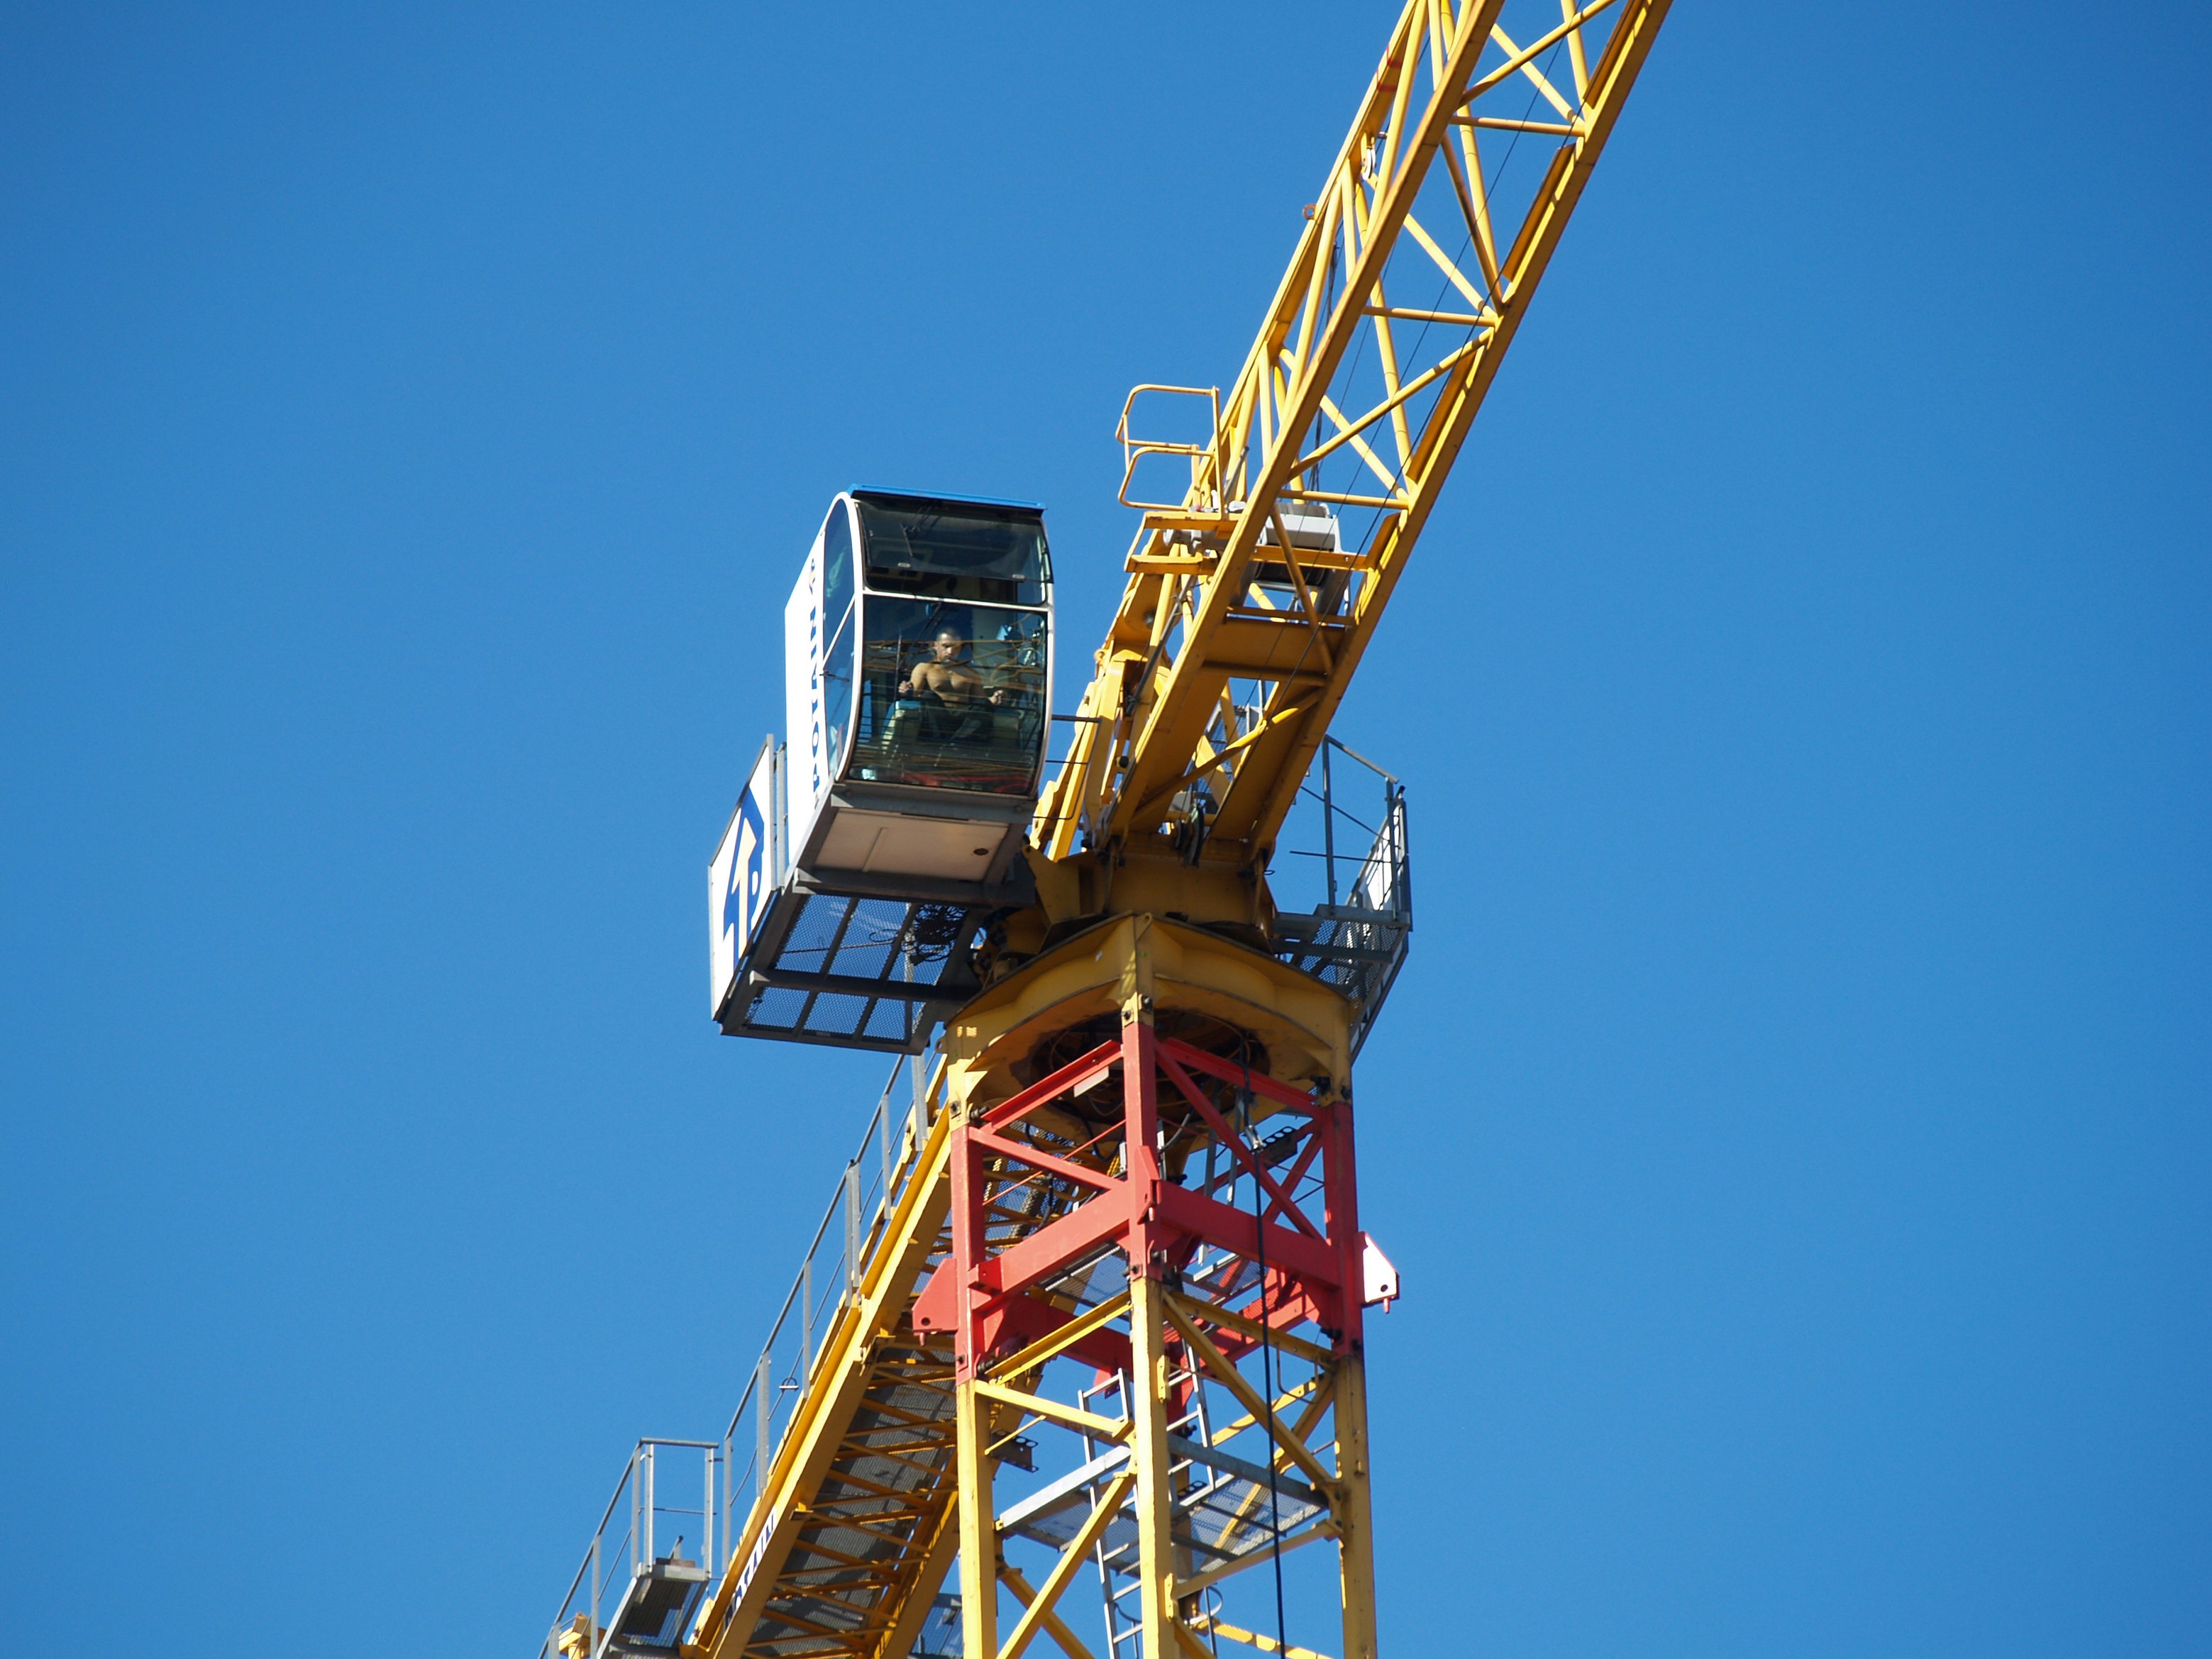
vehicle, amusement park, tower, mast, park, metal, the lift, the design of the, construction equipment, amusement ride, outdoor recreation